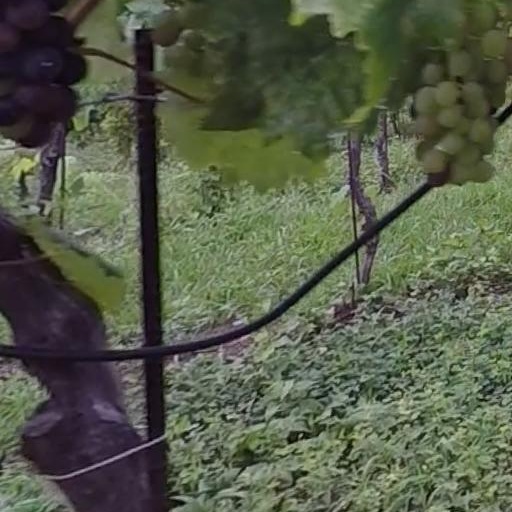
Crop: grape